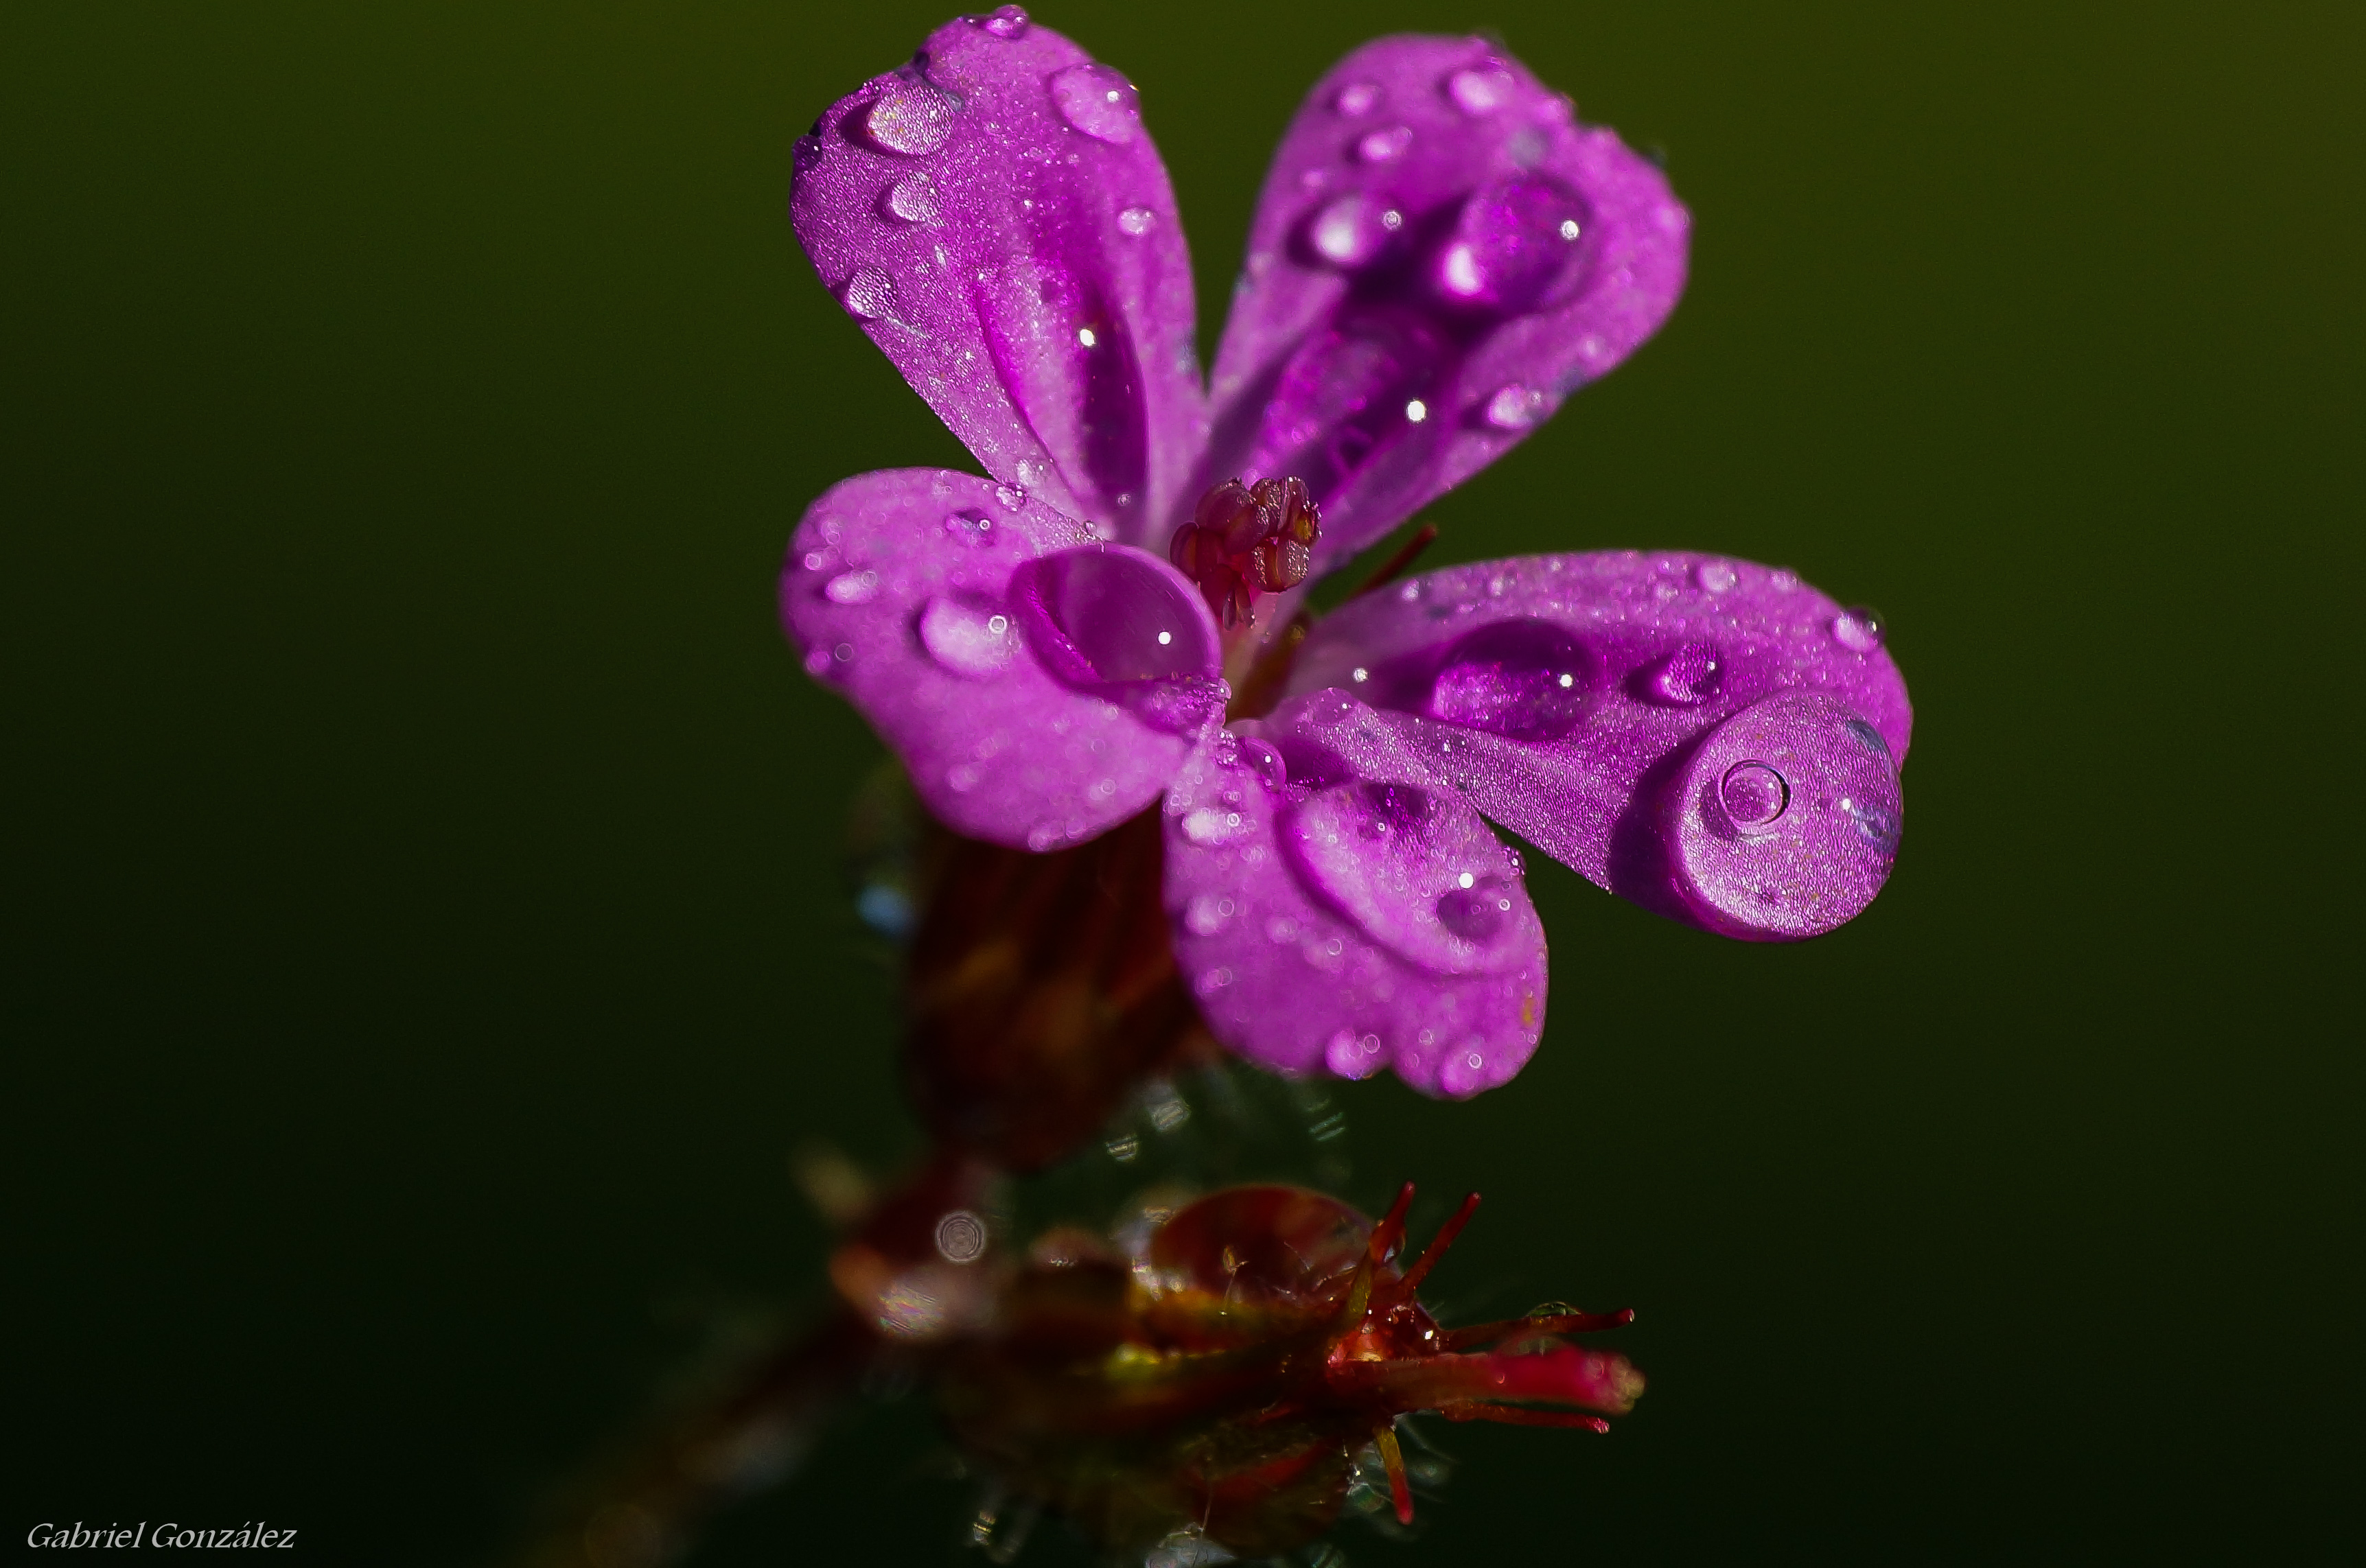
nature, blossom, plant, photography, leaf, flower, petal, photo, macro, botany, pink, flora, wildflower, flowers, close up, shrub, naturaleza, flores, a77, g, ggl1, gaby1, xovesphoto, sonya77, gphoto, xelodegalicia, sonya77v, macro photography, gabrielcoru a, flowering plant, annual plant, land plant, pink family